Fred Thompson

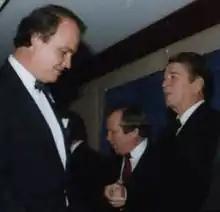
Thompson greeting President Ronald Reagan in 1983

Thompson earned about $1 million in total from his lobbying efforts. Except for the year 1981, his lobbying never amounted to more than one-third of his income. According to the Memphis "Commercial Appeal":